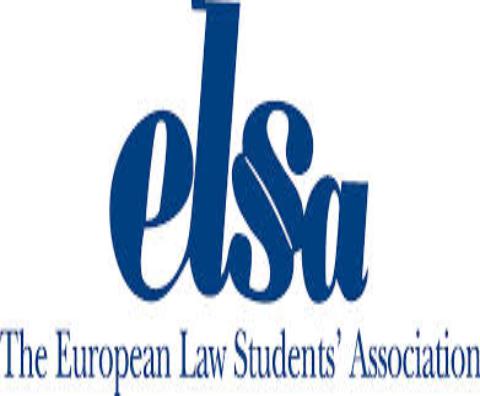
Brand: Elsa
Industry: Others